Charlotte Golar Richie

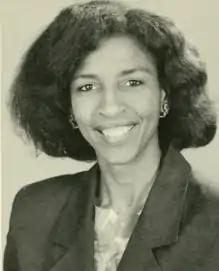
Richie during her tenure in the Massachusetts House of Representatives

Richie represented the 5th Suffolk District in the Massachusetts House of Representatives from 1995 until she resigned in 1999 to become the Executive Director of the Department of Neighborhood Development for the City of Boston. As a freshman legislator, she was elected vice-chair of the city's State House delegation and chair of the Housing and Urban Development Committee, the first time in three decades that a freshman won a leadership position. As a State Representative, Richie sponsored a $296 million housing bond bill to develop low-cost housing.